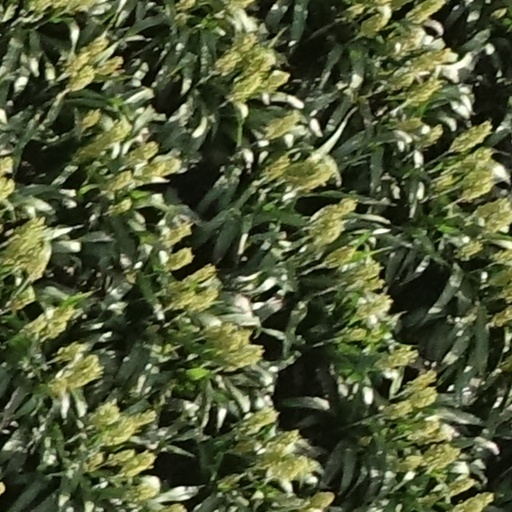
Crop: sorghum